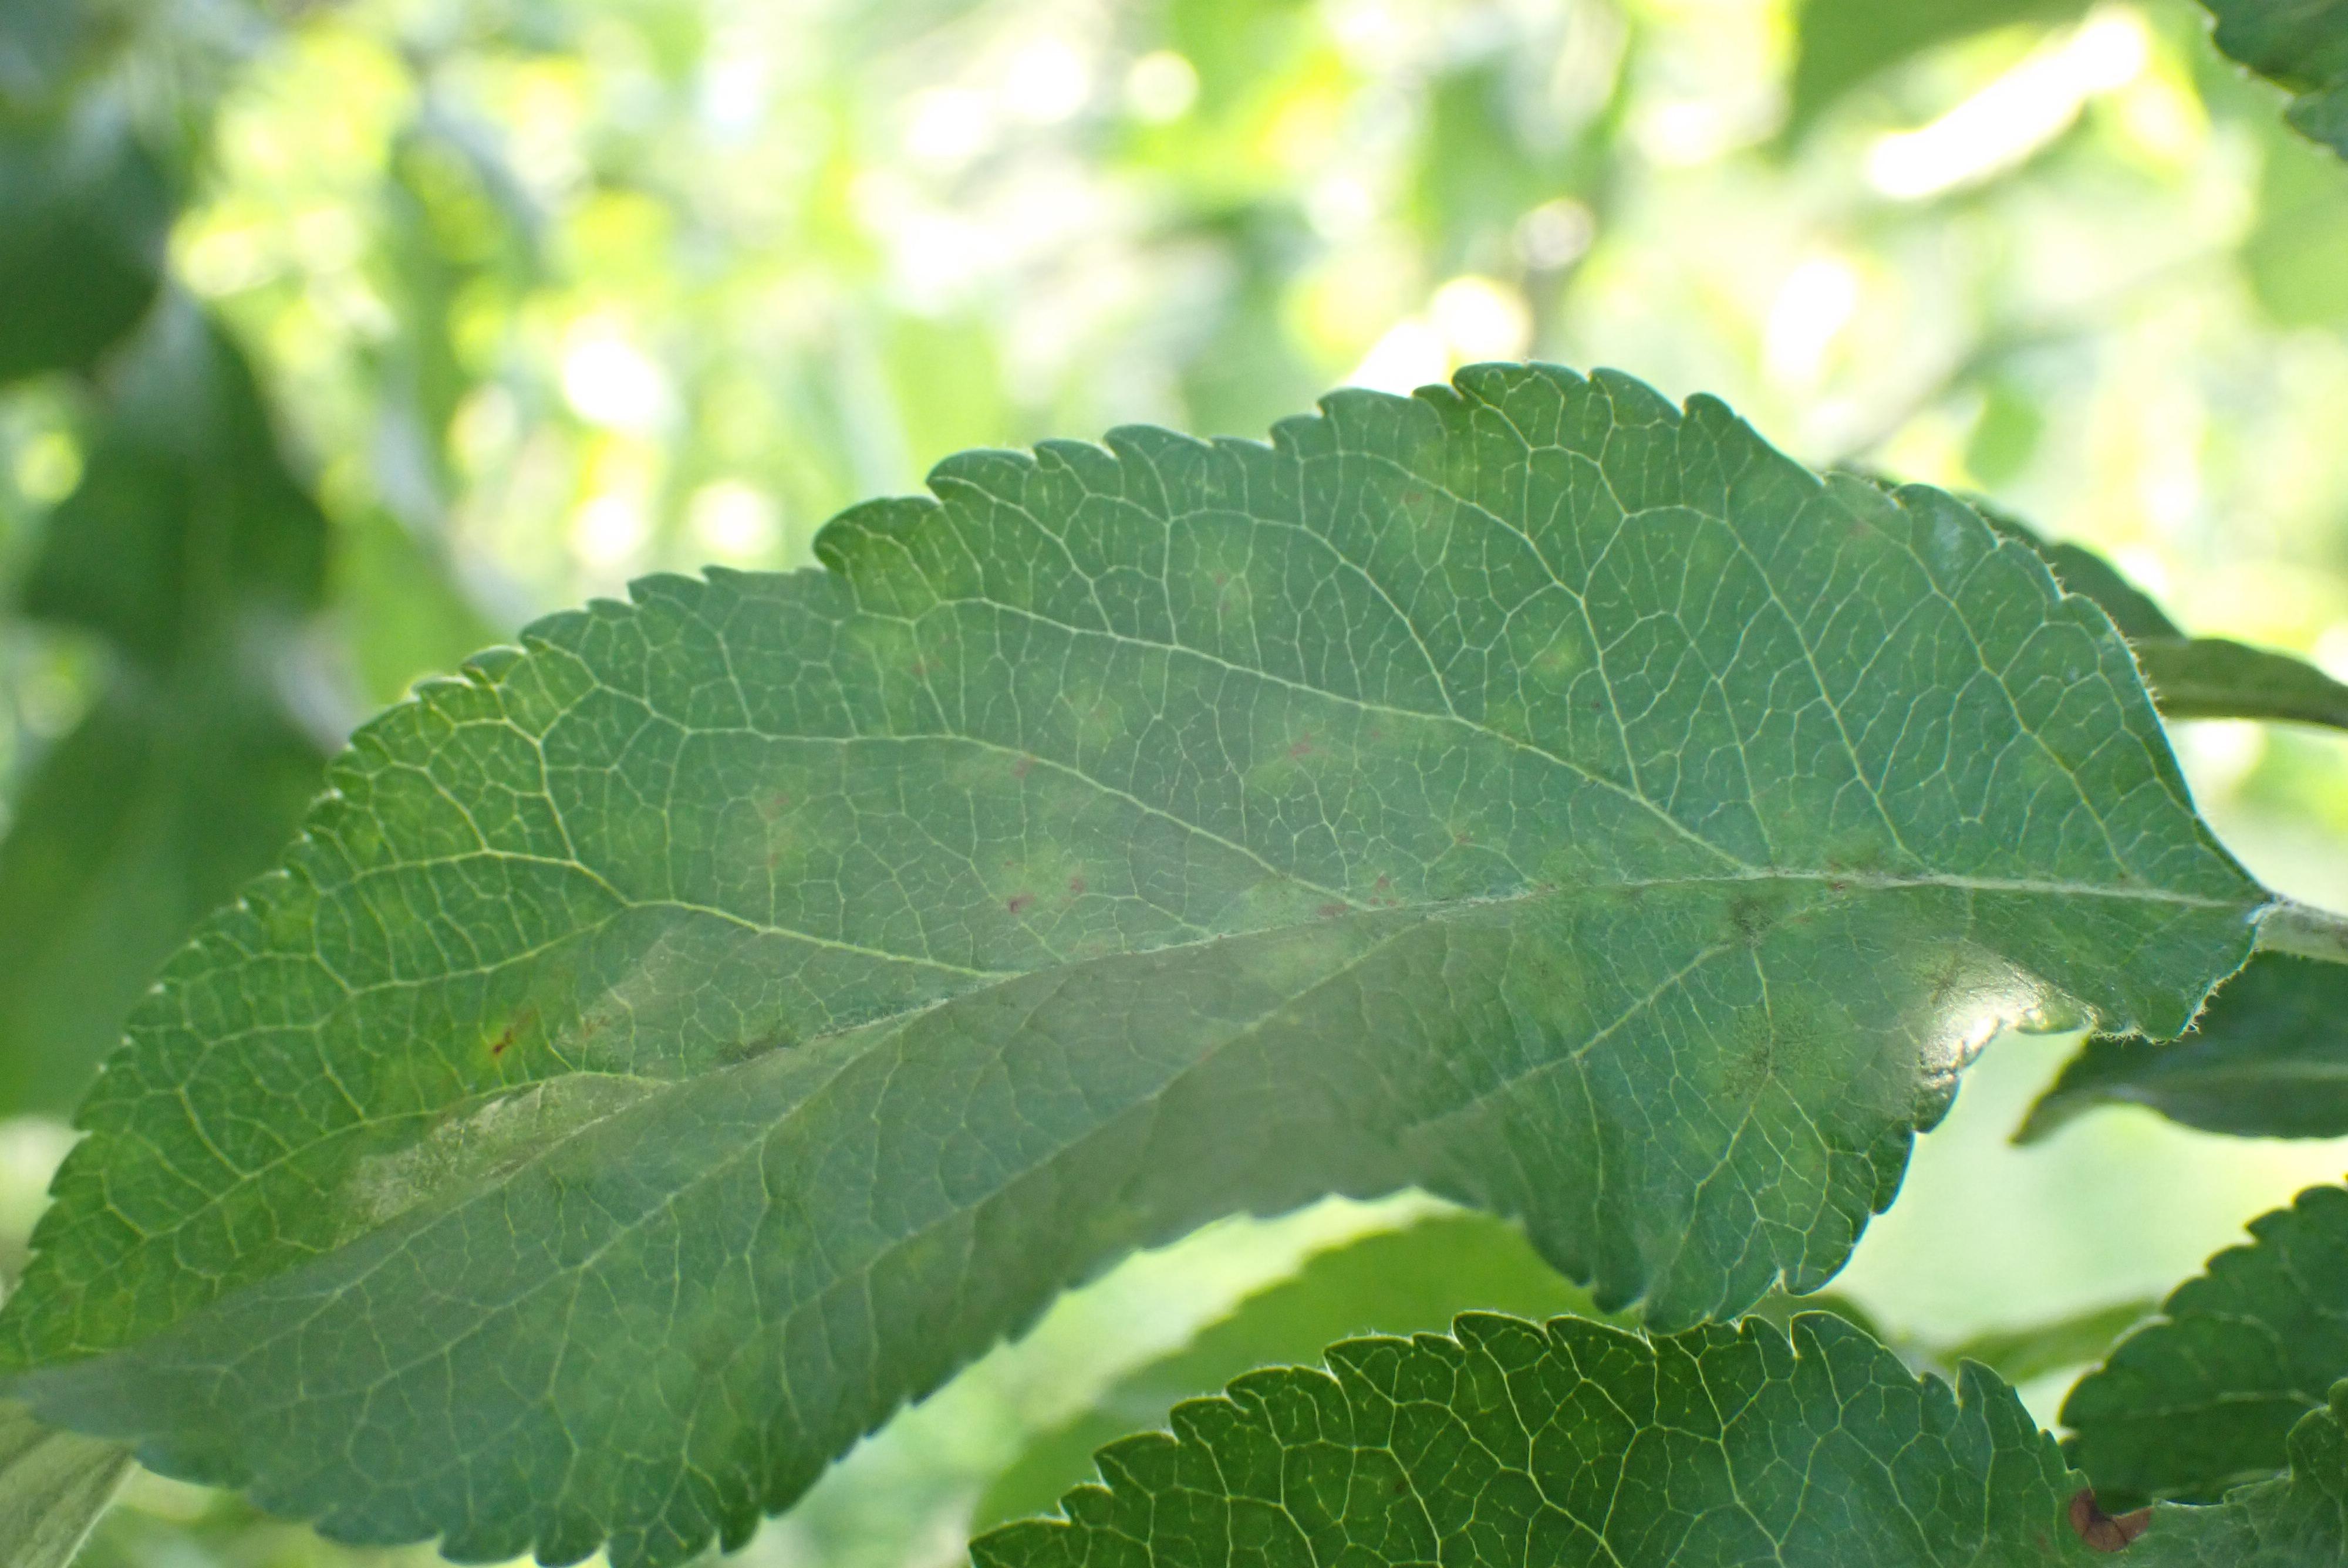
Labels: scab